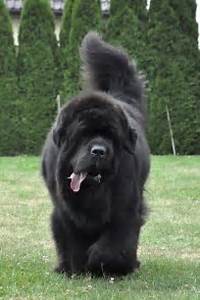
Label: dog